Theatre of Coryphaei

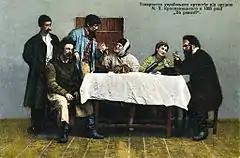
Society of Ukrainian Artists under the direction of M.L. Kropyvnytskyi.

The book "Coryphaei of the Ukrainian Stage" was published in Kyiv in 1901. Due to censorship, it was written anonymously by leading Ukrainian intellectuals. Marko Kropyvnytskyi, Mykhailo Starytsky Ivan Tobilevich and others were first named as part of coryphaei Ukrainian theatre in this book. This somewhat poetic term has become inseparable from the theatre.